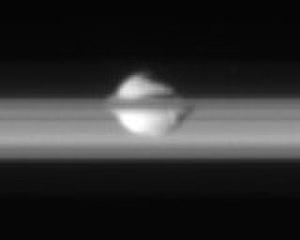
Pan est un satellite naturel de la planète Saturne.
Dans le Système solaire, 184 satellites naturels ont été mises en évidence comme orbitant autour d'une planète ou d'une planète naine. On en dénombre près de 345 autour de planètes mineures et des découvertes sont annoncées régulièrement. Parmi ces satellites, seuls 19 ont une masse suffisante pour avoir acquis une forme sphéroïdale sous l'effet de leur propre gravité.